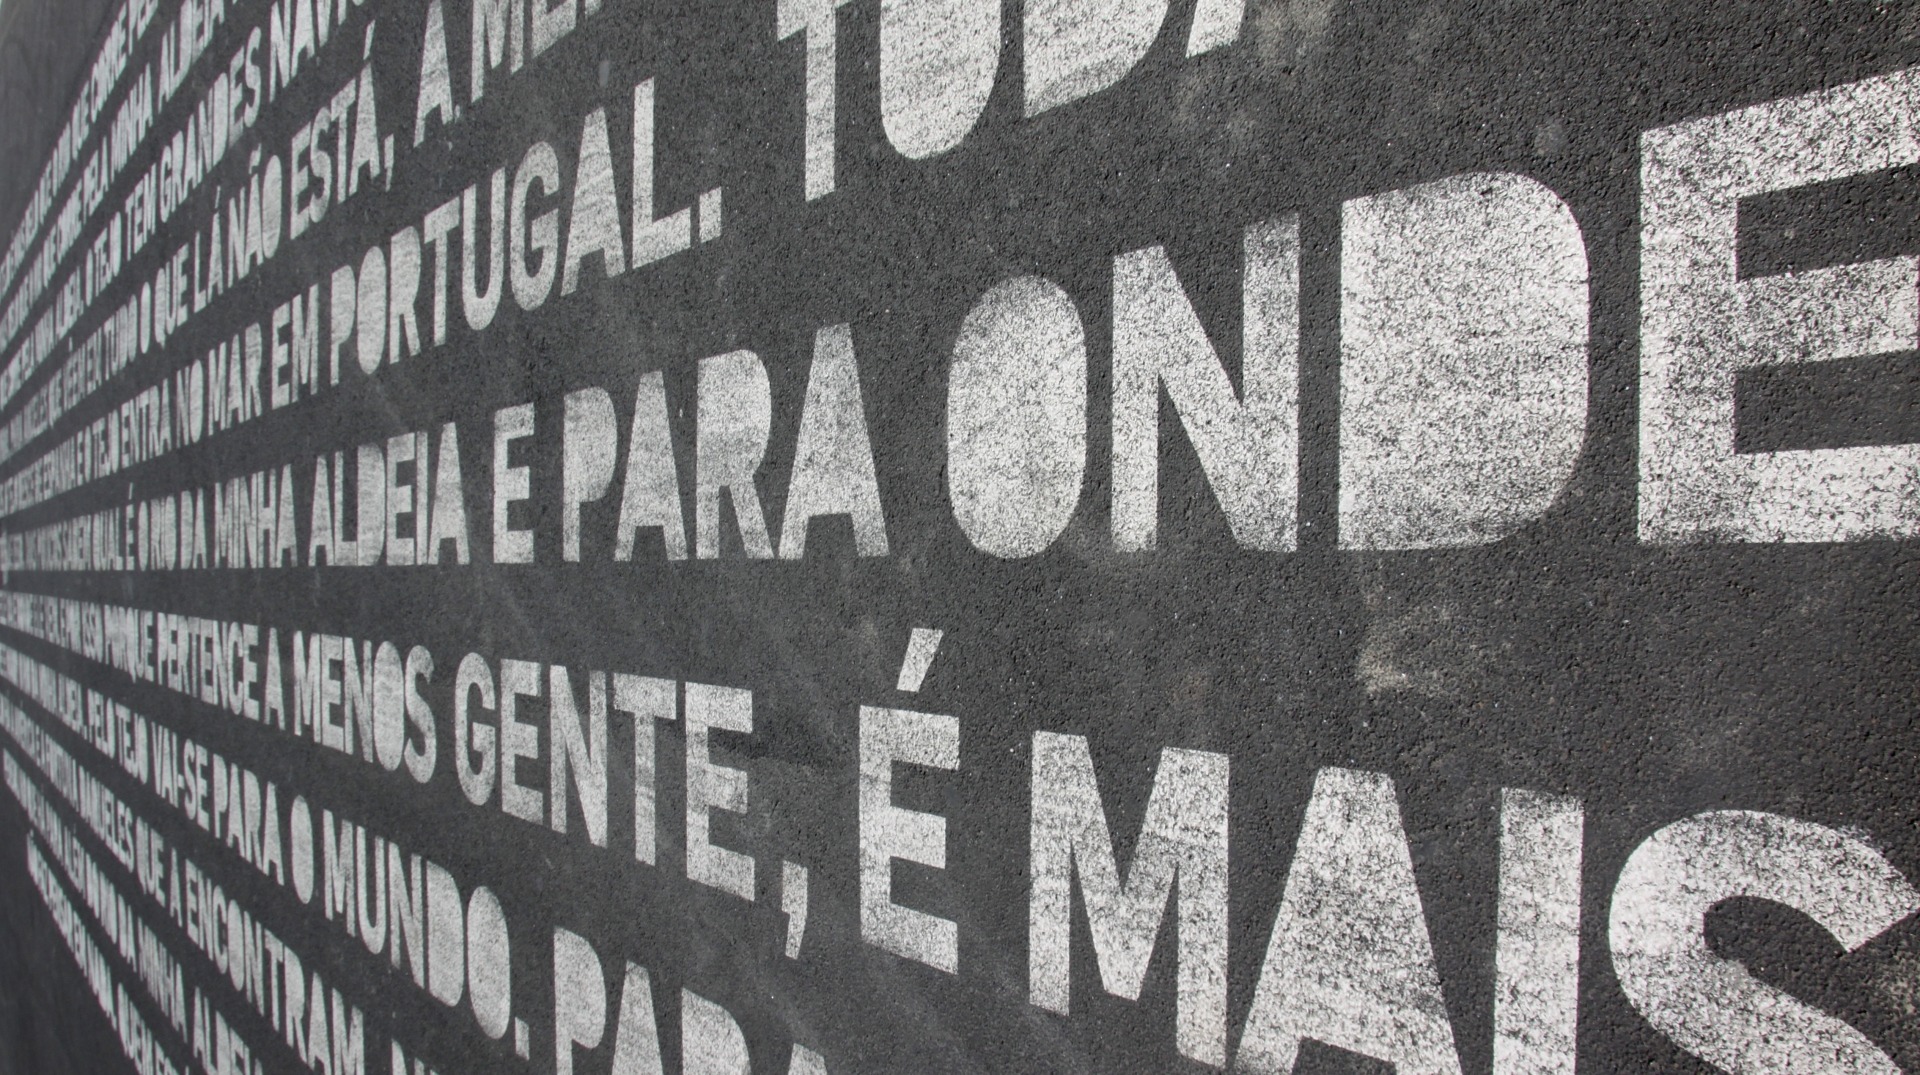
writing, creative, black and white, white, number, wall, sign, line, letter, print, black, monochrome, write, font, art, literature, design, text, words, graphic, letters, monochrome photography